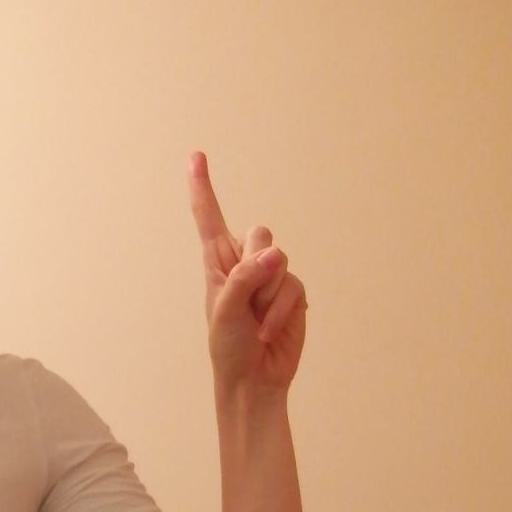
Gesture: one